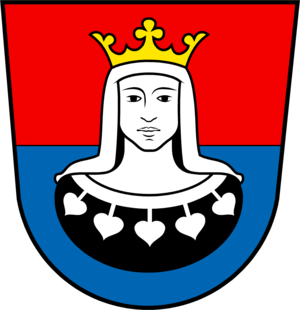
Le Cercle de Souabe est un cercle impérial du Saint-Empire romain germanique.
Kempten (Allgäu) est la principale ville de l'Allgäu, une région de la Souabe dans le sud-ouest de la Bavière en Allemagne. Sa population était de 68 330 habitants en 2017.
La principauté abbatiale de Kempten, fondée en 752, érigée en état impérial en 1062, était un état ecclésiastique du Saint-Empire romain germanique pendant des siècles, avant d'être annexé par l'Électorat de Bavière au cours du Recès d'Empire de 1803.
Hildegarde de Vintzgau, née vers 758 et morte le 30 avril 783 à Thionville, est une noble franque issue d'une famille comtale en Austrasie. Épouse de Charlemagne à partir de 771, elle fut reine des Francs et mère de son successeur, l'empereur Louis le Pieux.